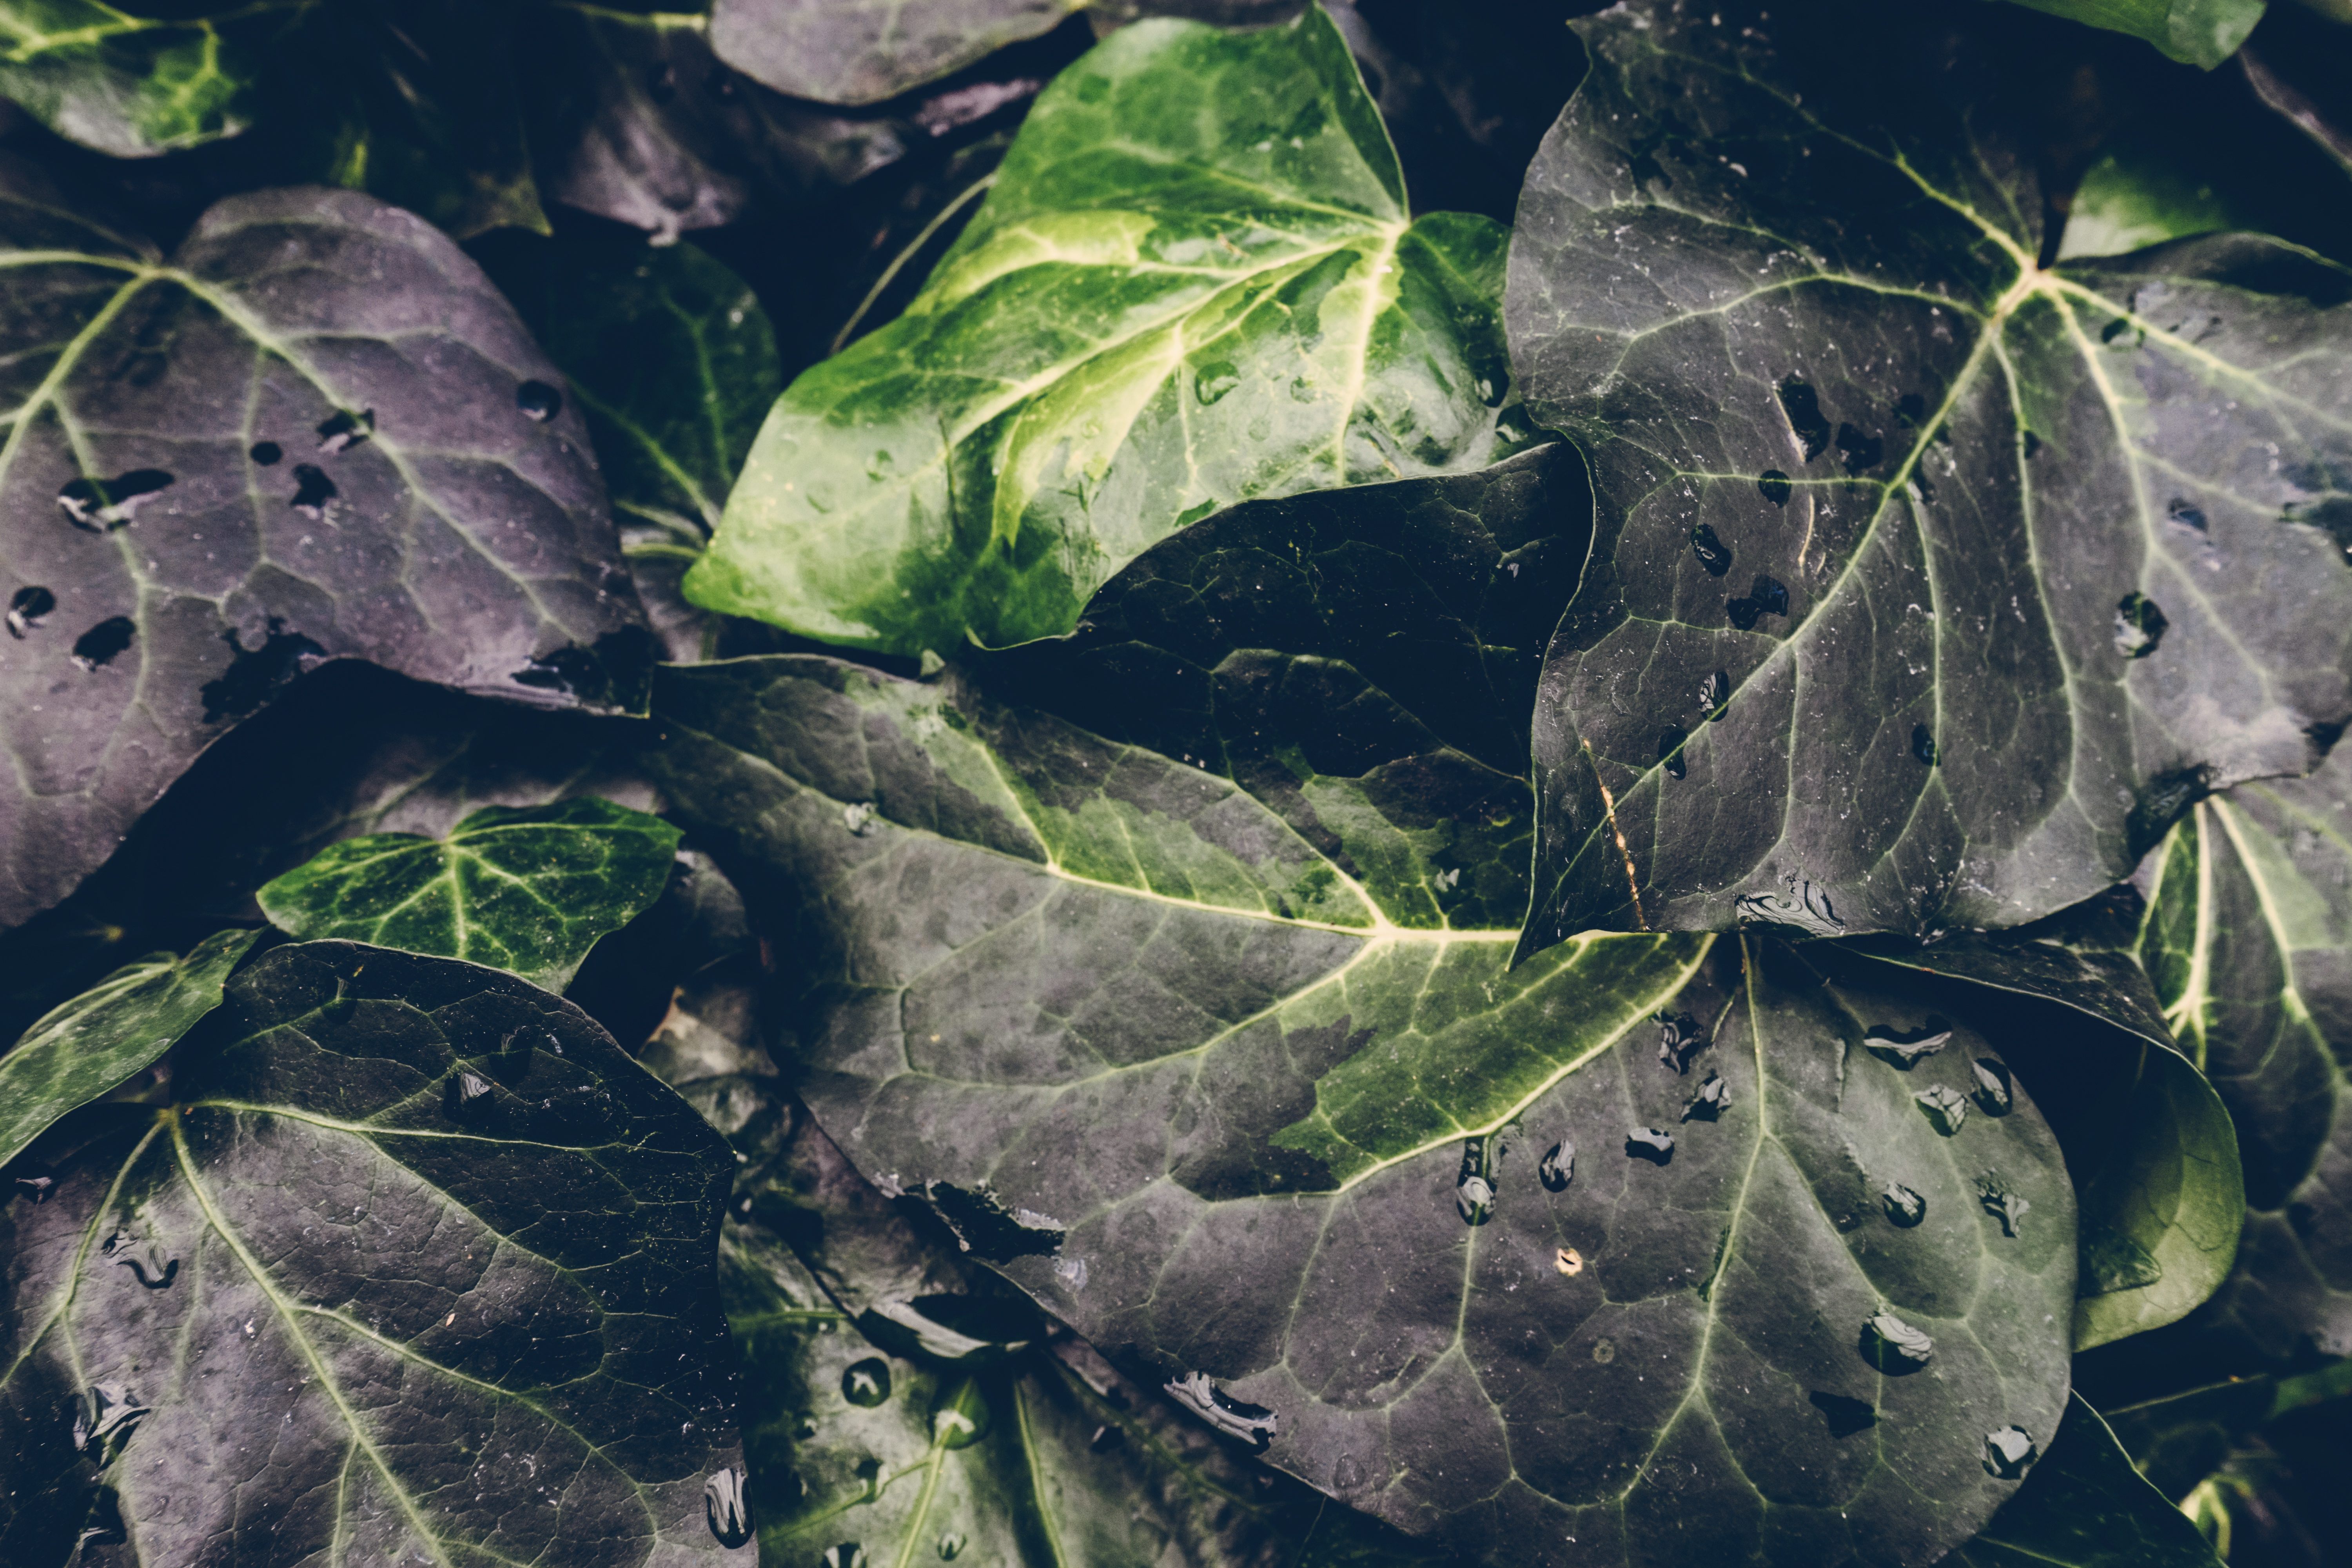
nature, plant, leaf, flower, food, green, produce, vegetable, soil, botany, garden, flora, flowering plant, land plant